Civil rights movement

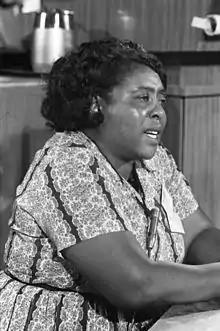
Fannie Lou Hamer of the Mississippi Freedom Democratic Party (and other Mississippi-based organizations) is an example of local grassroots leadership in the movement.

On July 2, 1964, Johnson signed the Civil Rights Act of 1964, which banned discrimination based on "race, color, religion, sex or national origin" in employment practices and public accommodations. The bill authorized the Attorney General to file lawsuits to enforce the new law. The law also nullified state and local laws that required such discrimination.